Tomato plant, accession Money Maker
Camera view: bottom (45 deg); turntable rotation: 30 degrees
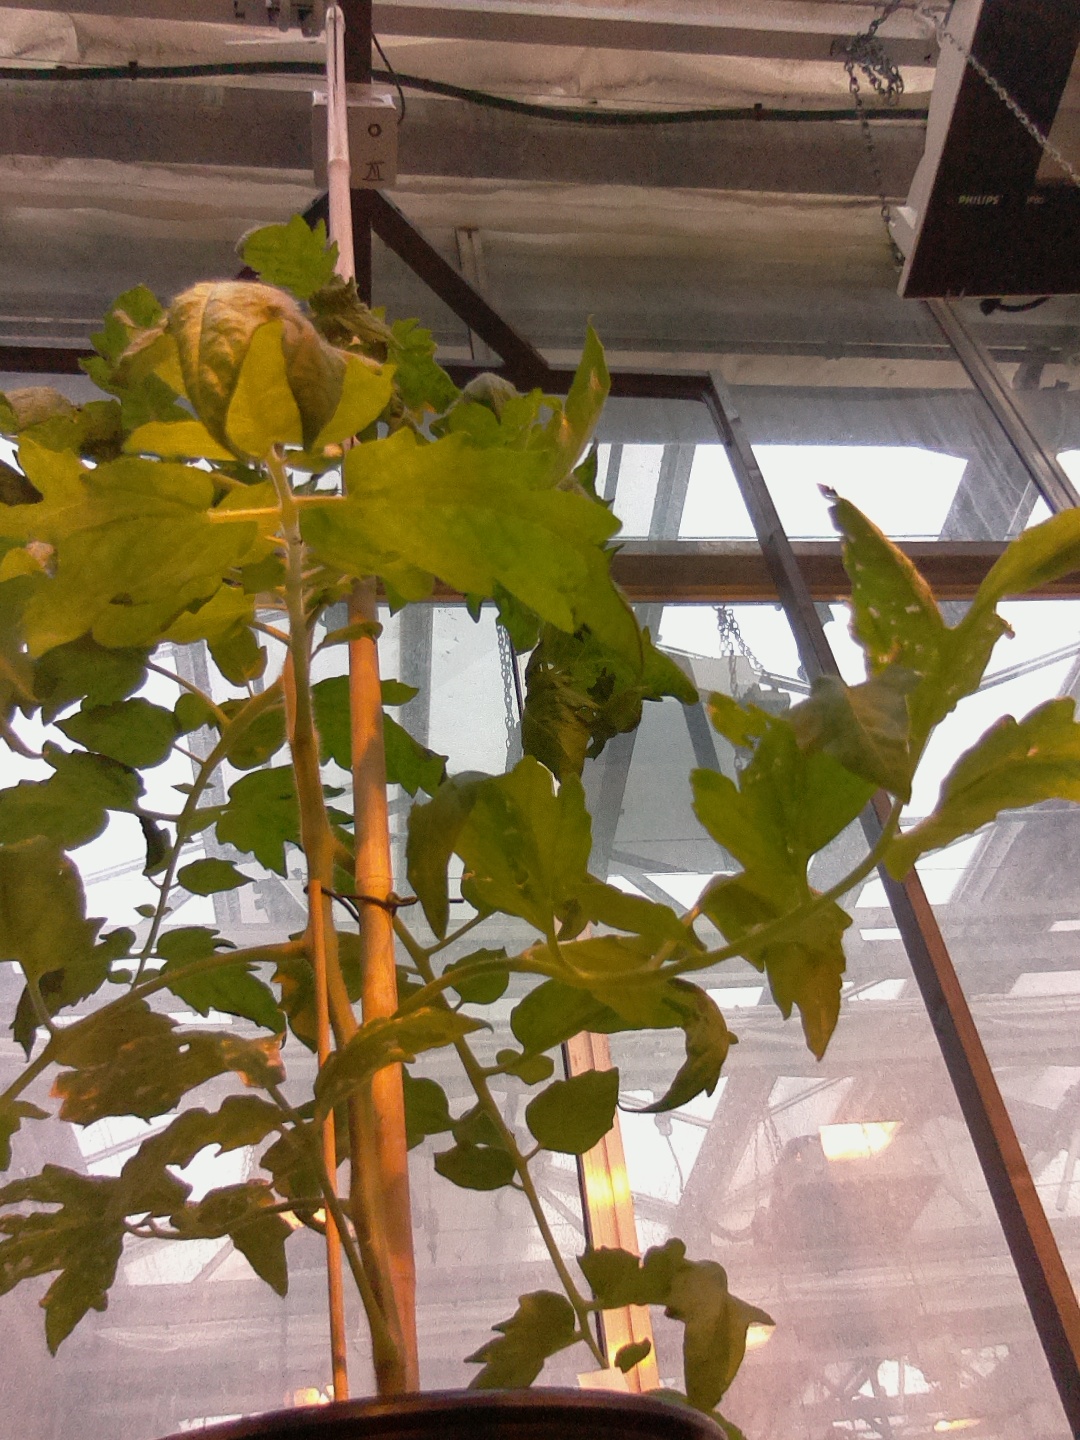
BBCH growth stage 55: 5 inflorescences visible